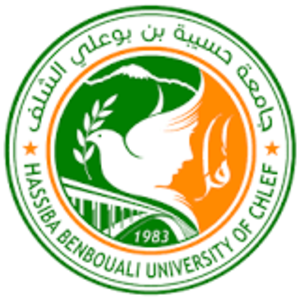
UNIVERSITÉ HASSIBA BENBOUALI DE CHLEF.
Chlef, anciennement Castellum Tingitanum à l'époque romaine, puis El Esnam et rebaptisée Orléansville à l'époque française, est une commune algérienne située dans le nord de l'Algérie, dans la wilaya de Chlef dont elle est le chef-lieu, Chlef est à mi-chemin entre Alger, la capitale, et Oran, deuxième ville d'Algérie.